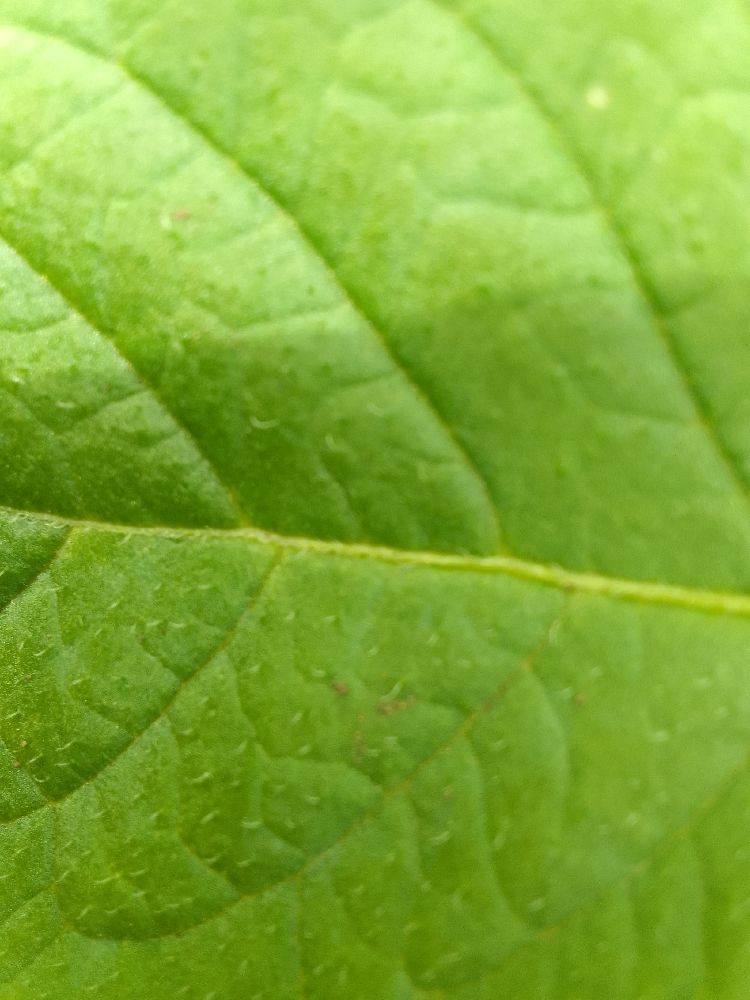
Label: Healthy